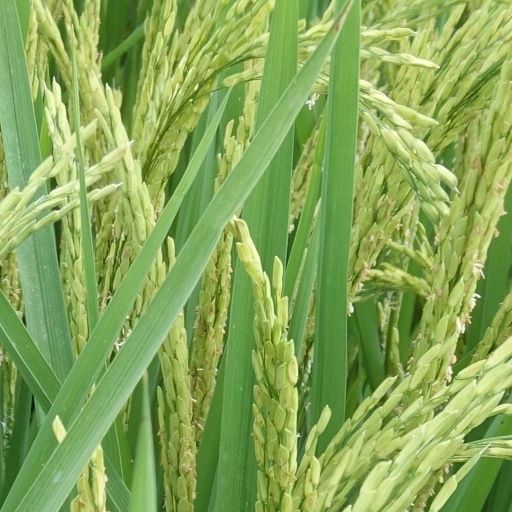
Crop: rice